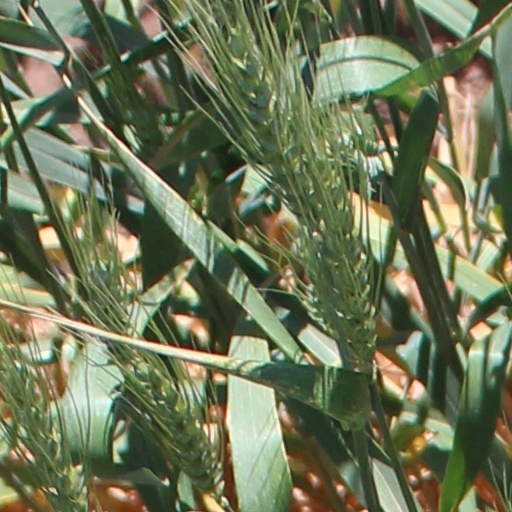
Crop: wheat